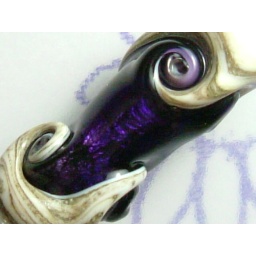
There's silver underneath the violet glass which gives a lovely shimmer.